All-Poland Women's Strike

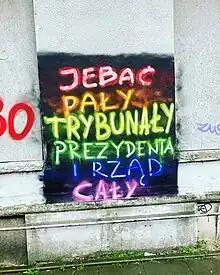
Rainbow graffiti created in October 2020 on Prosta street in Warsaw, saying "Jebać pały, trybunały, prezydenta i rząd cały" ("Fuck the cops, the tribunals, the president, and the entire government") alluding to the abortion ban and wide-spread anti-queer sentiments.

OSK was one of the coordinators of the October 2020 Polish protests that followed the 22 October 2020 Constitutional Tribunal's ruling banning the most commonly used of the three cases allowing a small number of legal abortions in Poland. On 27 October, on behalf of OSK and proposals from citizens, stated that the aims of the protests included a return to the rule of law: